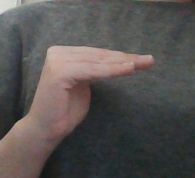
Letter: haa